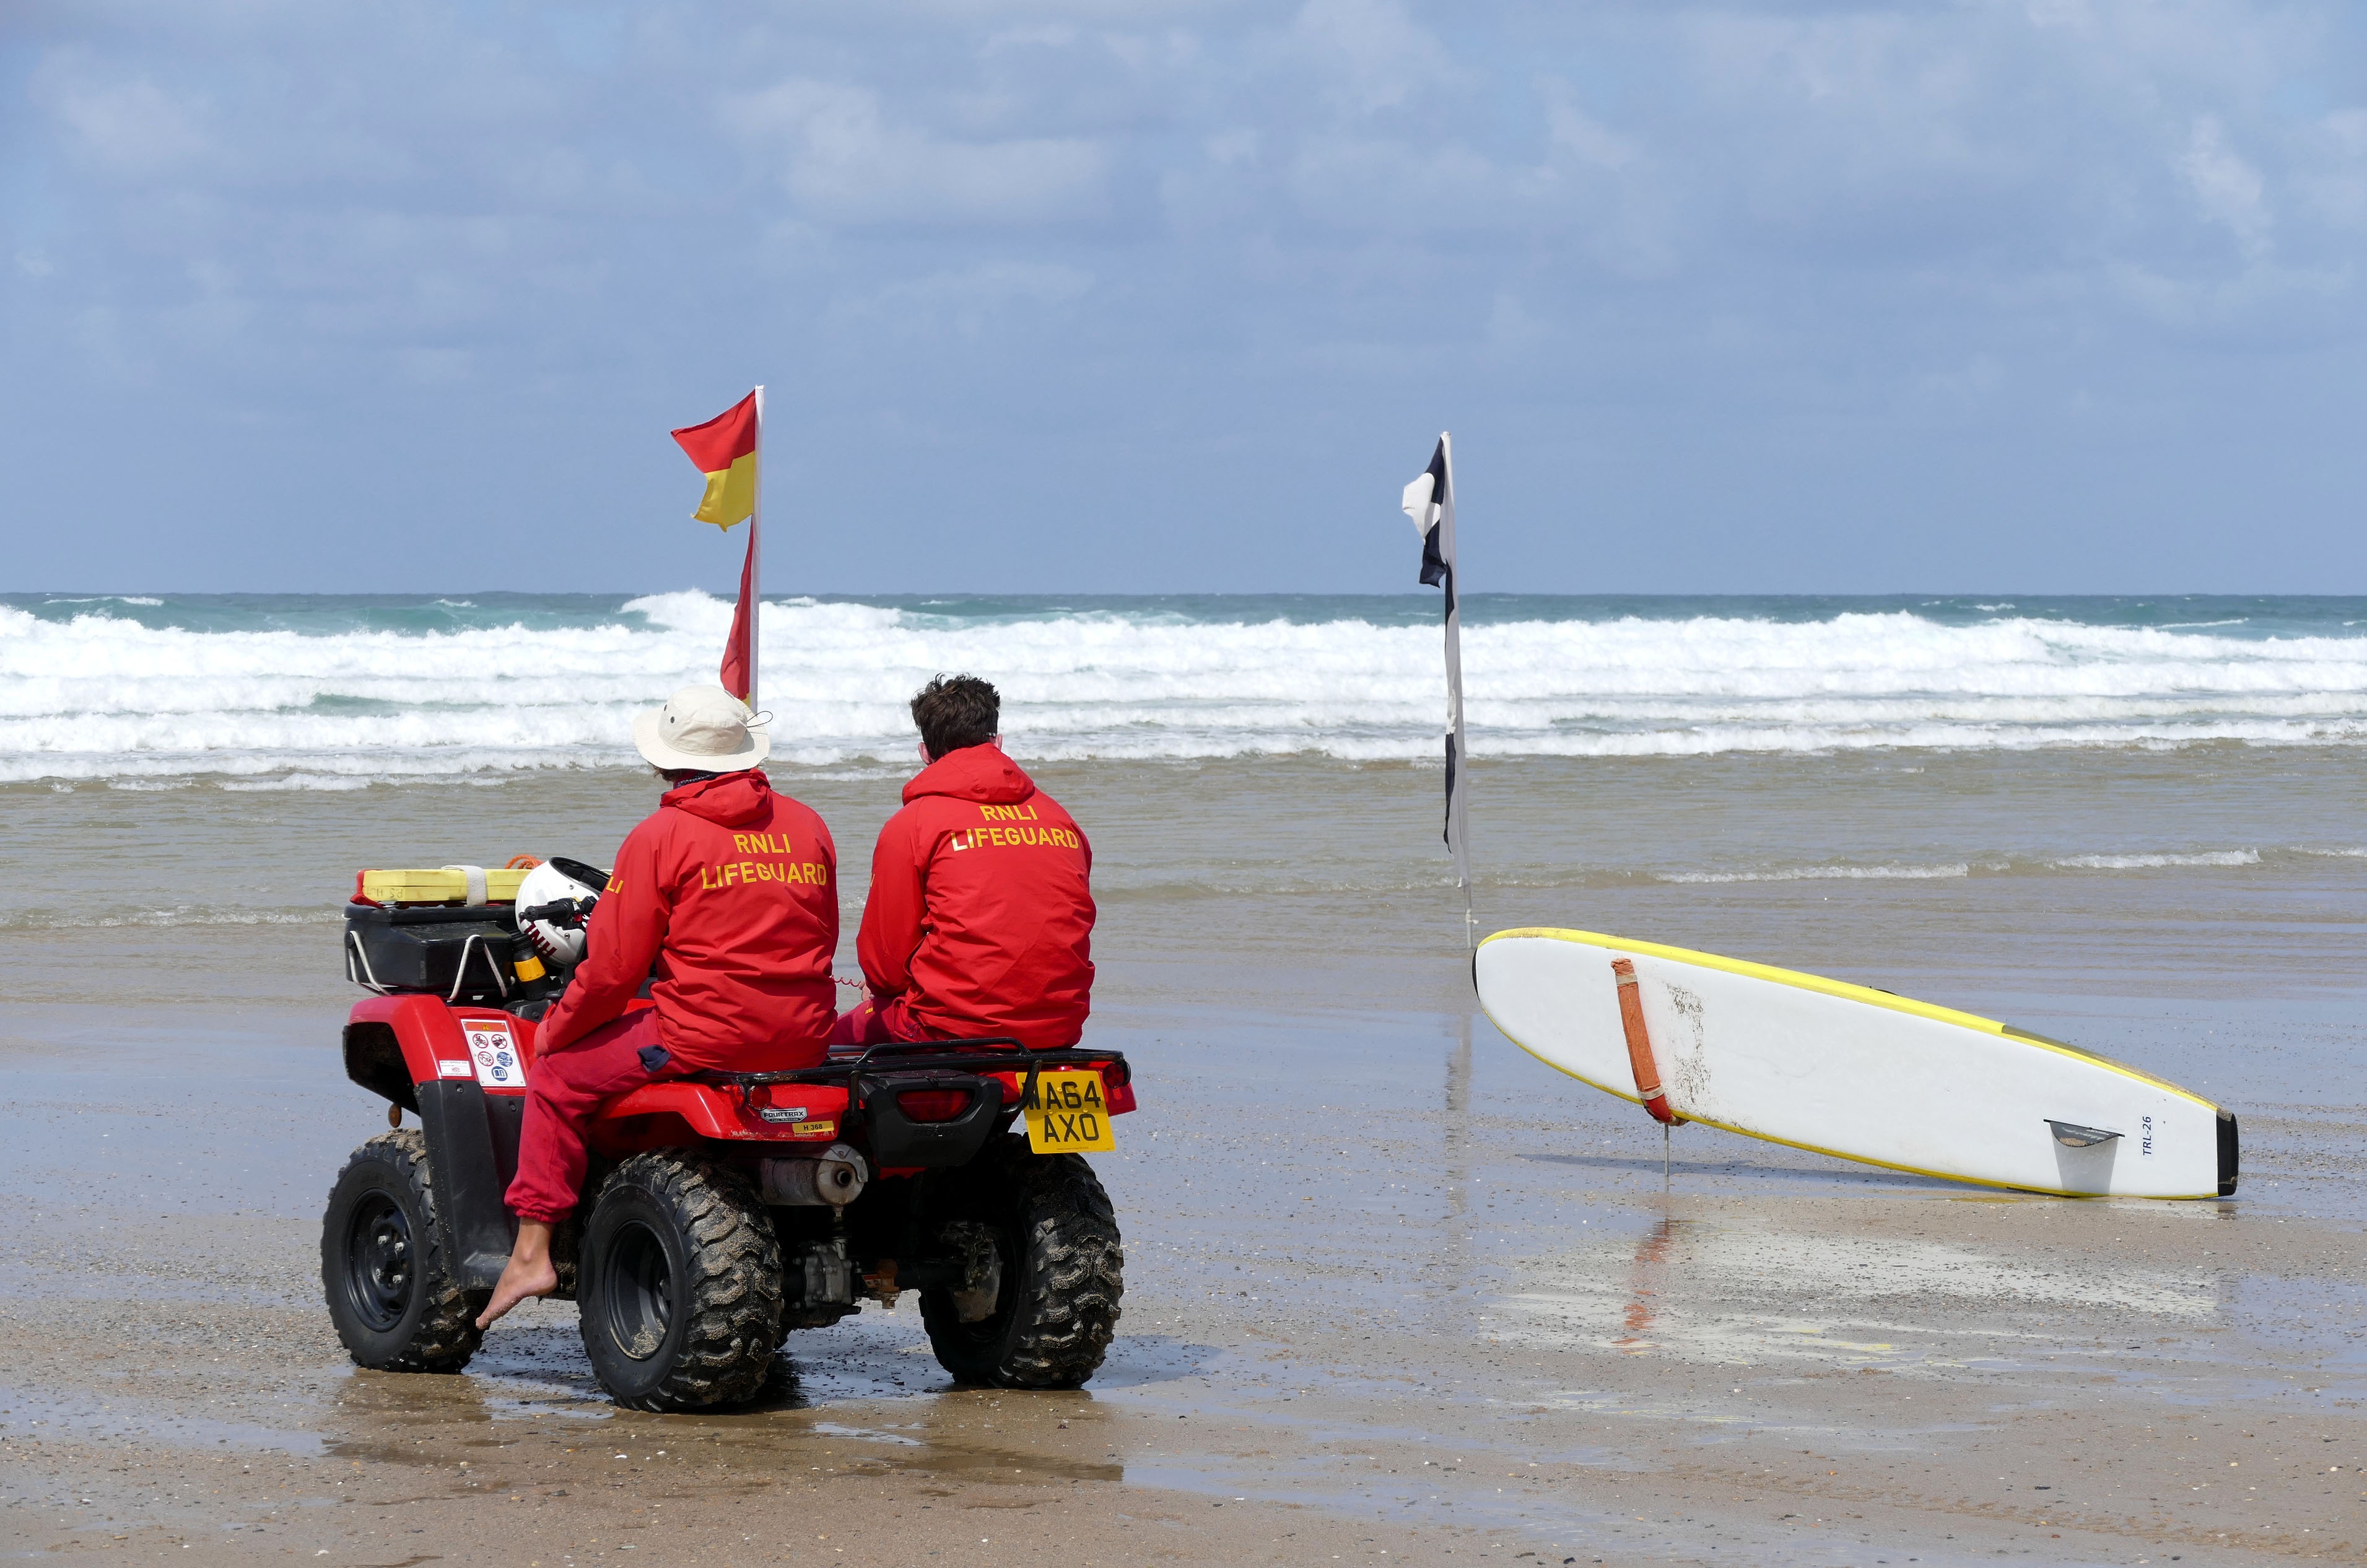
beach, landscape, sea, coast, water, sand, ocean, horizon, sky, sun, boat, ring, round, shore, wind, lifeguard, summer, vacation, coastline, swim, red, vehicle, equipment, blue, tourism, swimming, life, help, sunny, buoy, boating, mexico, safety, protection, guard, rescue, lifebuoy, lifesaver, saver, life guard, sos, aid, surfing equipment and supplies